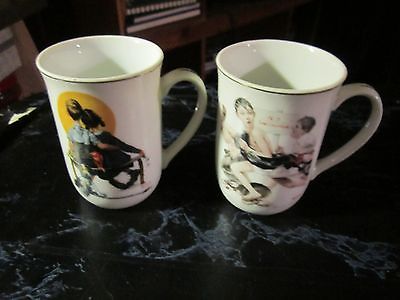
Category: mug